Murder Mystery 2

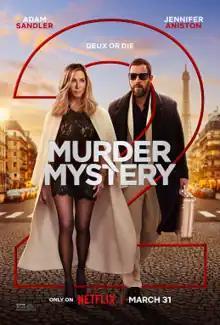
Official release poster

Murder Mystery 2 is a 2023 American action comedy mystery film directed by Jeremy Garelick and written by James Vanderbilt. It is a sequel to the 2019 film "Murder Mystery", and it stars Adam Sandler and Jennifer Aniston with Mark Strong, Mélanie Laurent, Jodie Turner-Smith and John Kani.